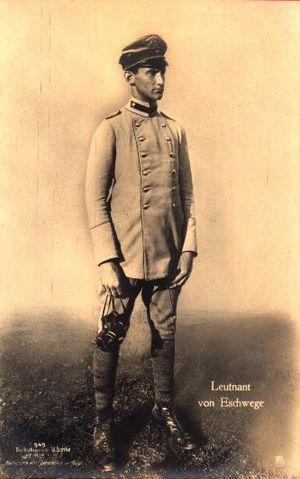
Rudolf von Eschwege, né le 25 février 1895, mort au combat le 21 novembre 1917, était un as de la Première Guerre mondiale qui s'illustra sur le front de Macédoine.